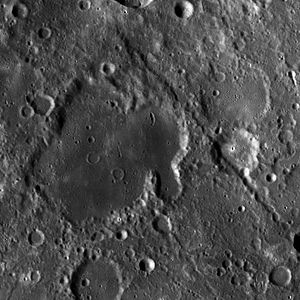
Catena Artamonov
Artamonovkrateret
Catena Artamonov er en 134 km lang kæde af kratere på Månen. Den er opkaldt efter det nærliggende krater Artamonov og ligger på positionen 26,0°N og 105,9°Ø.